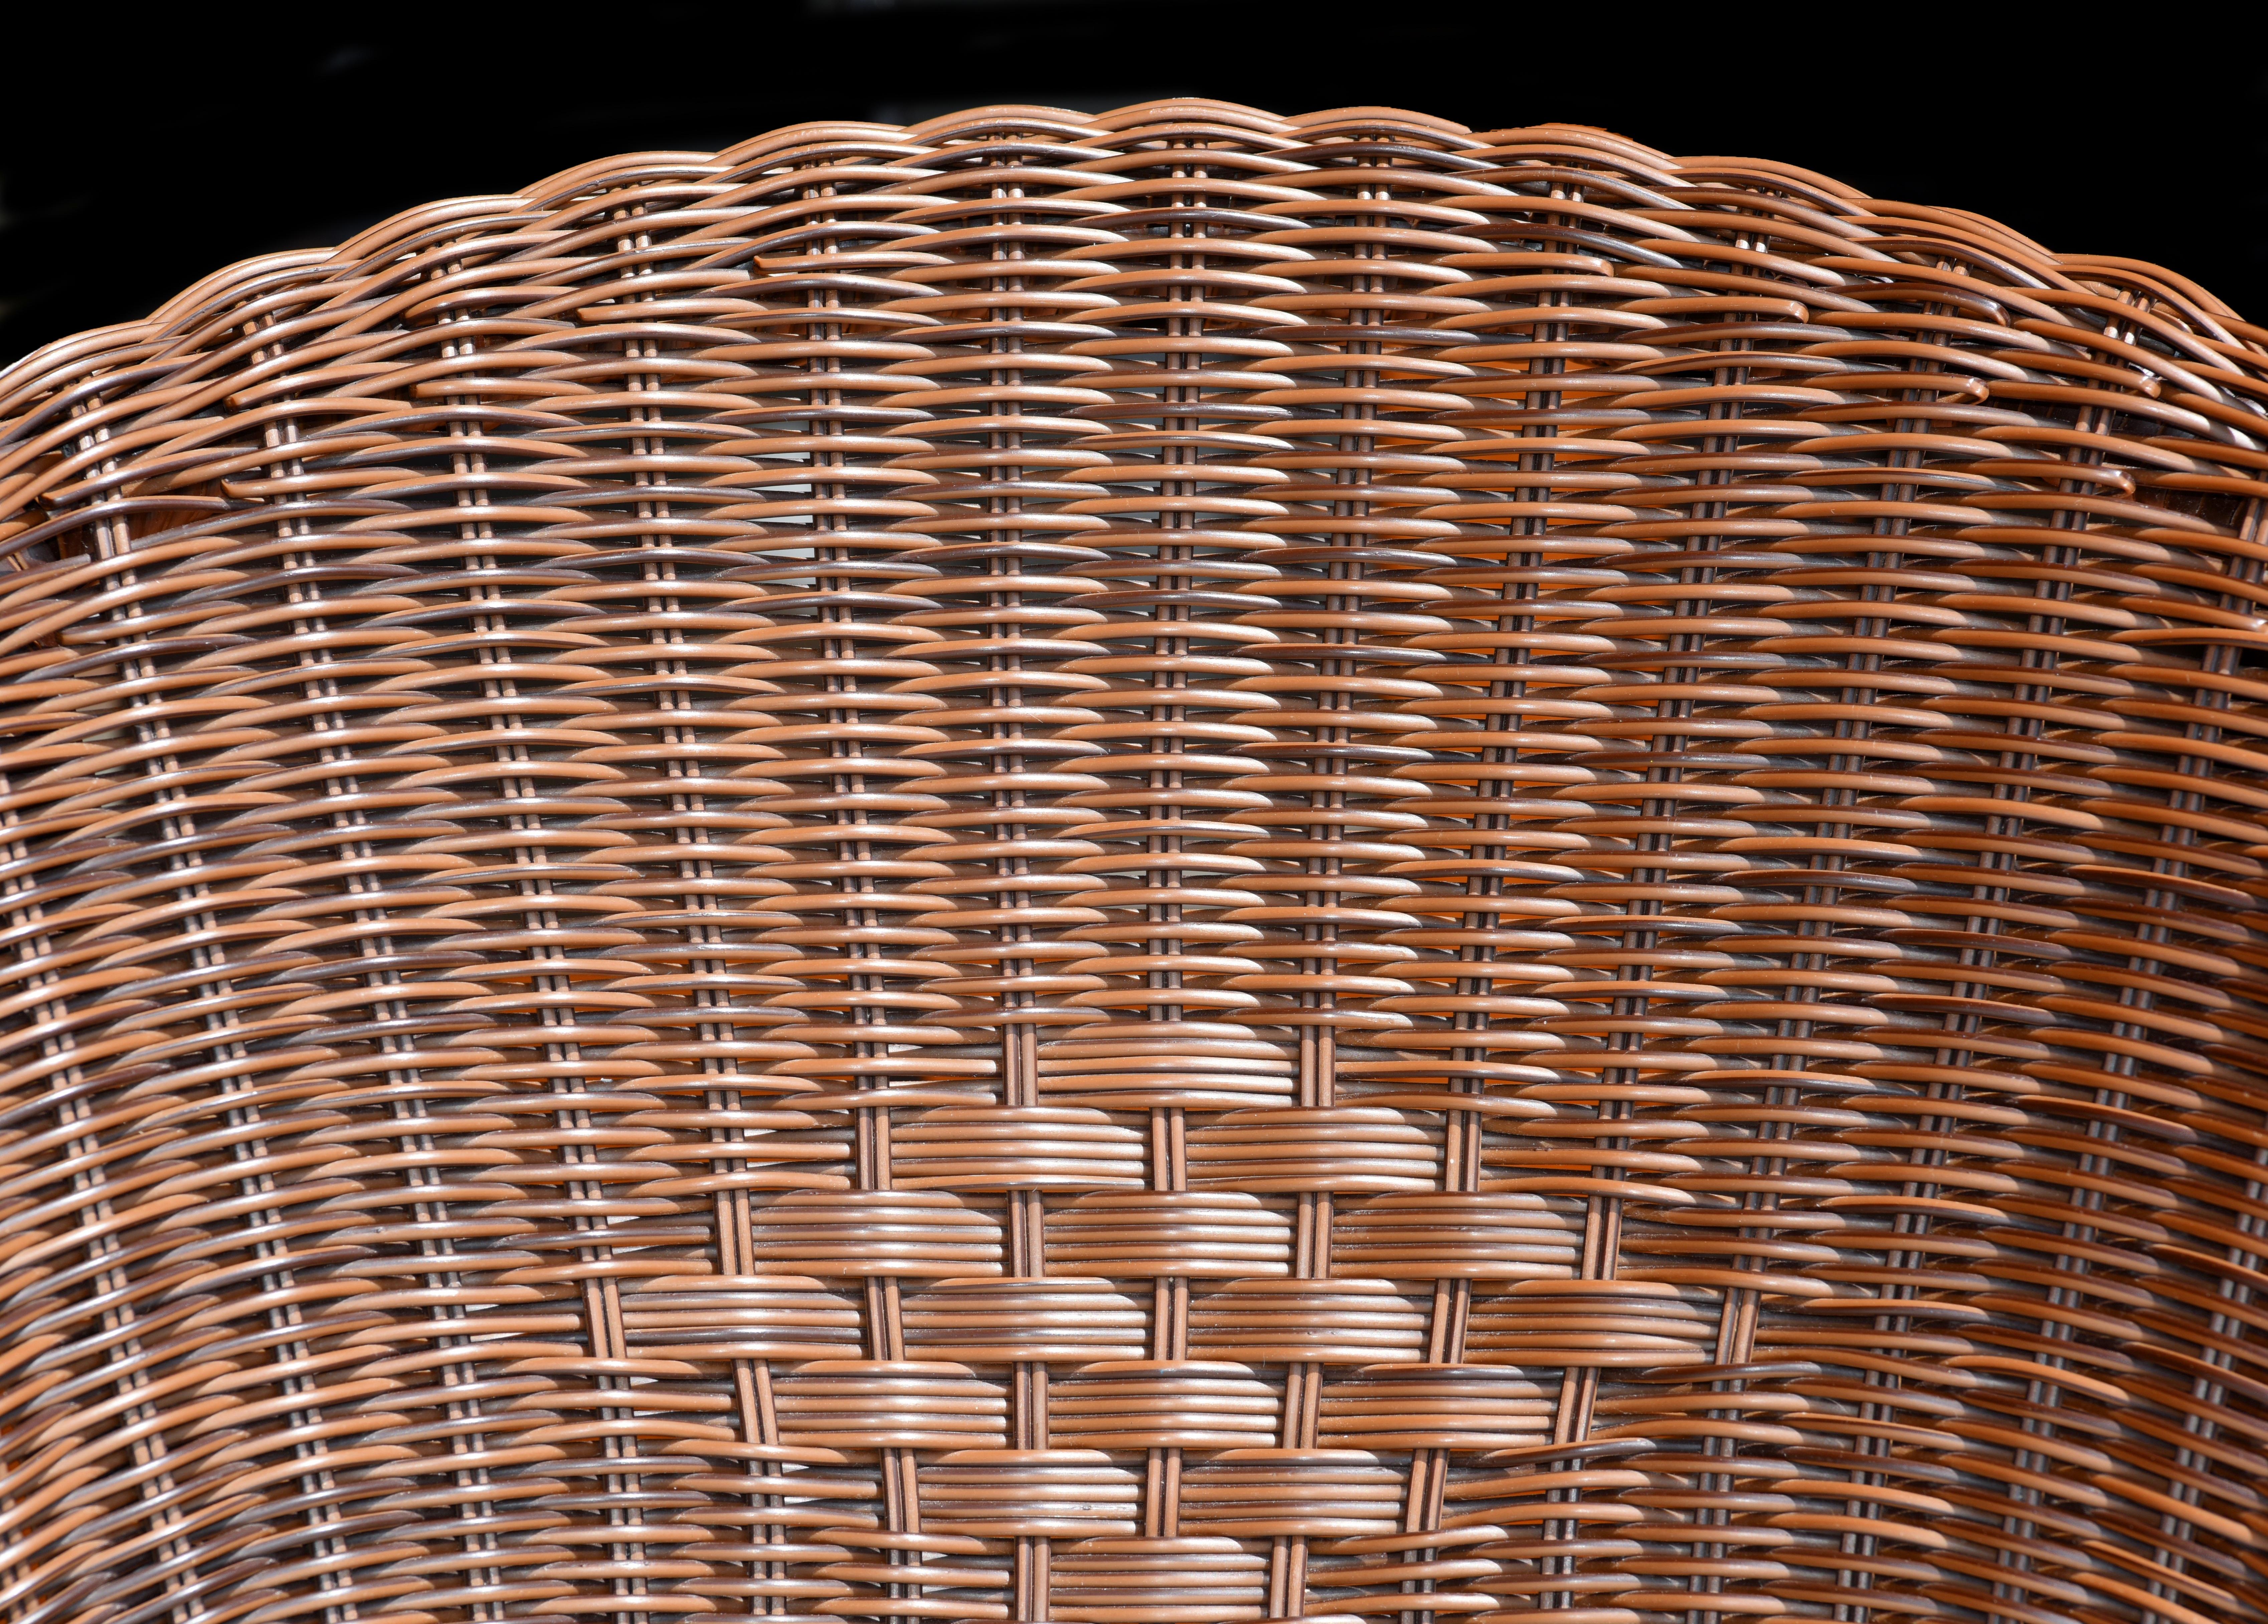
wood, pattern, basket, brick, folder, material, circle, wicker, armchair, shape, braiding, man made object, canework